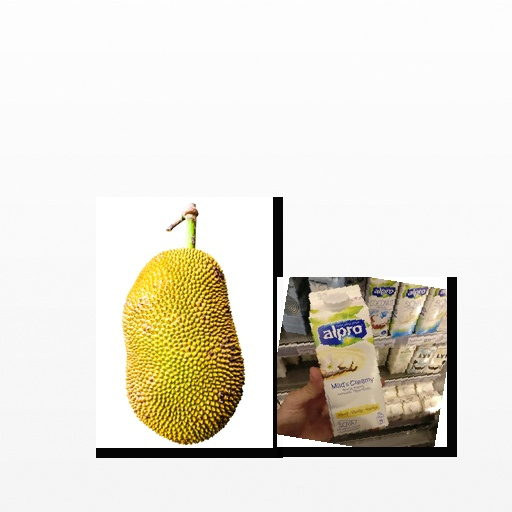
Food items: spiny_gourd, vanilla_soy_yogurt